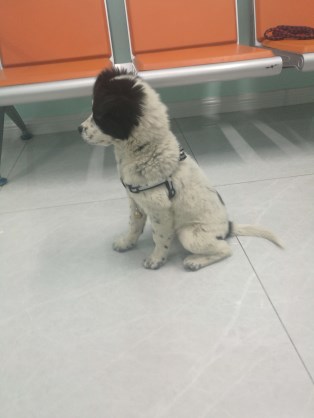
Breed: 3336-n000121-chinese_rural_dog